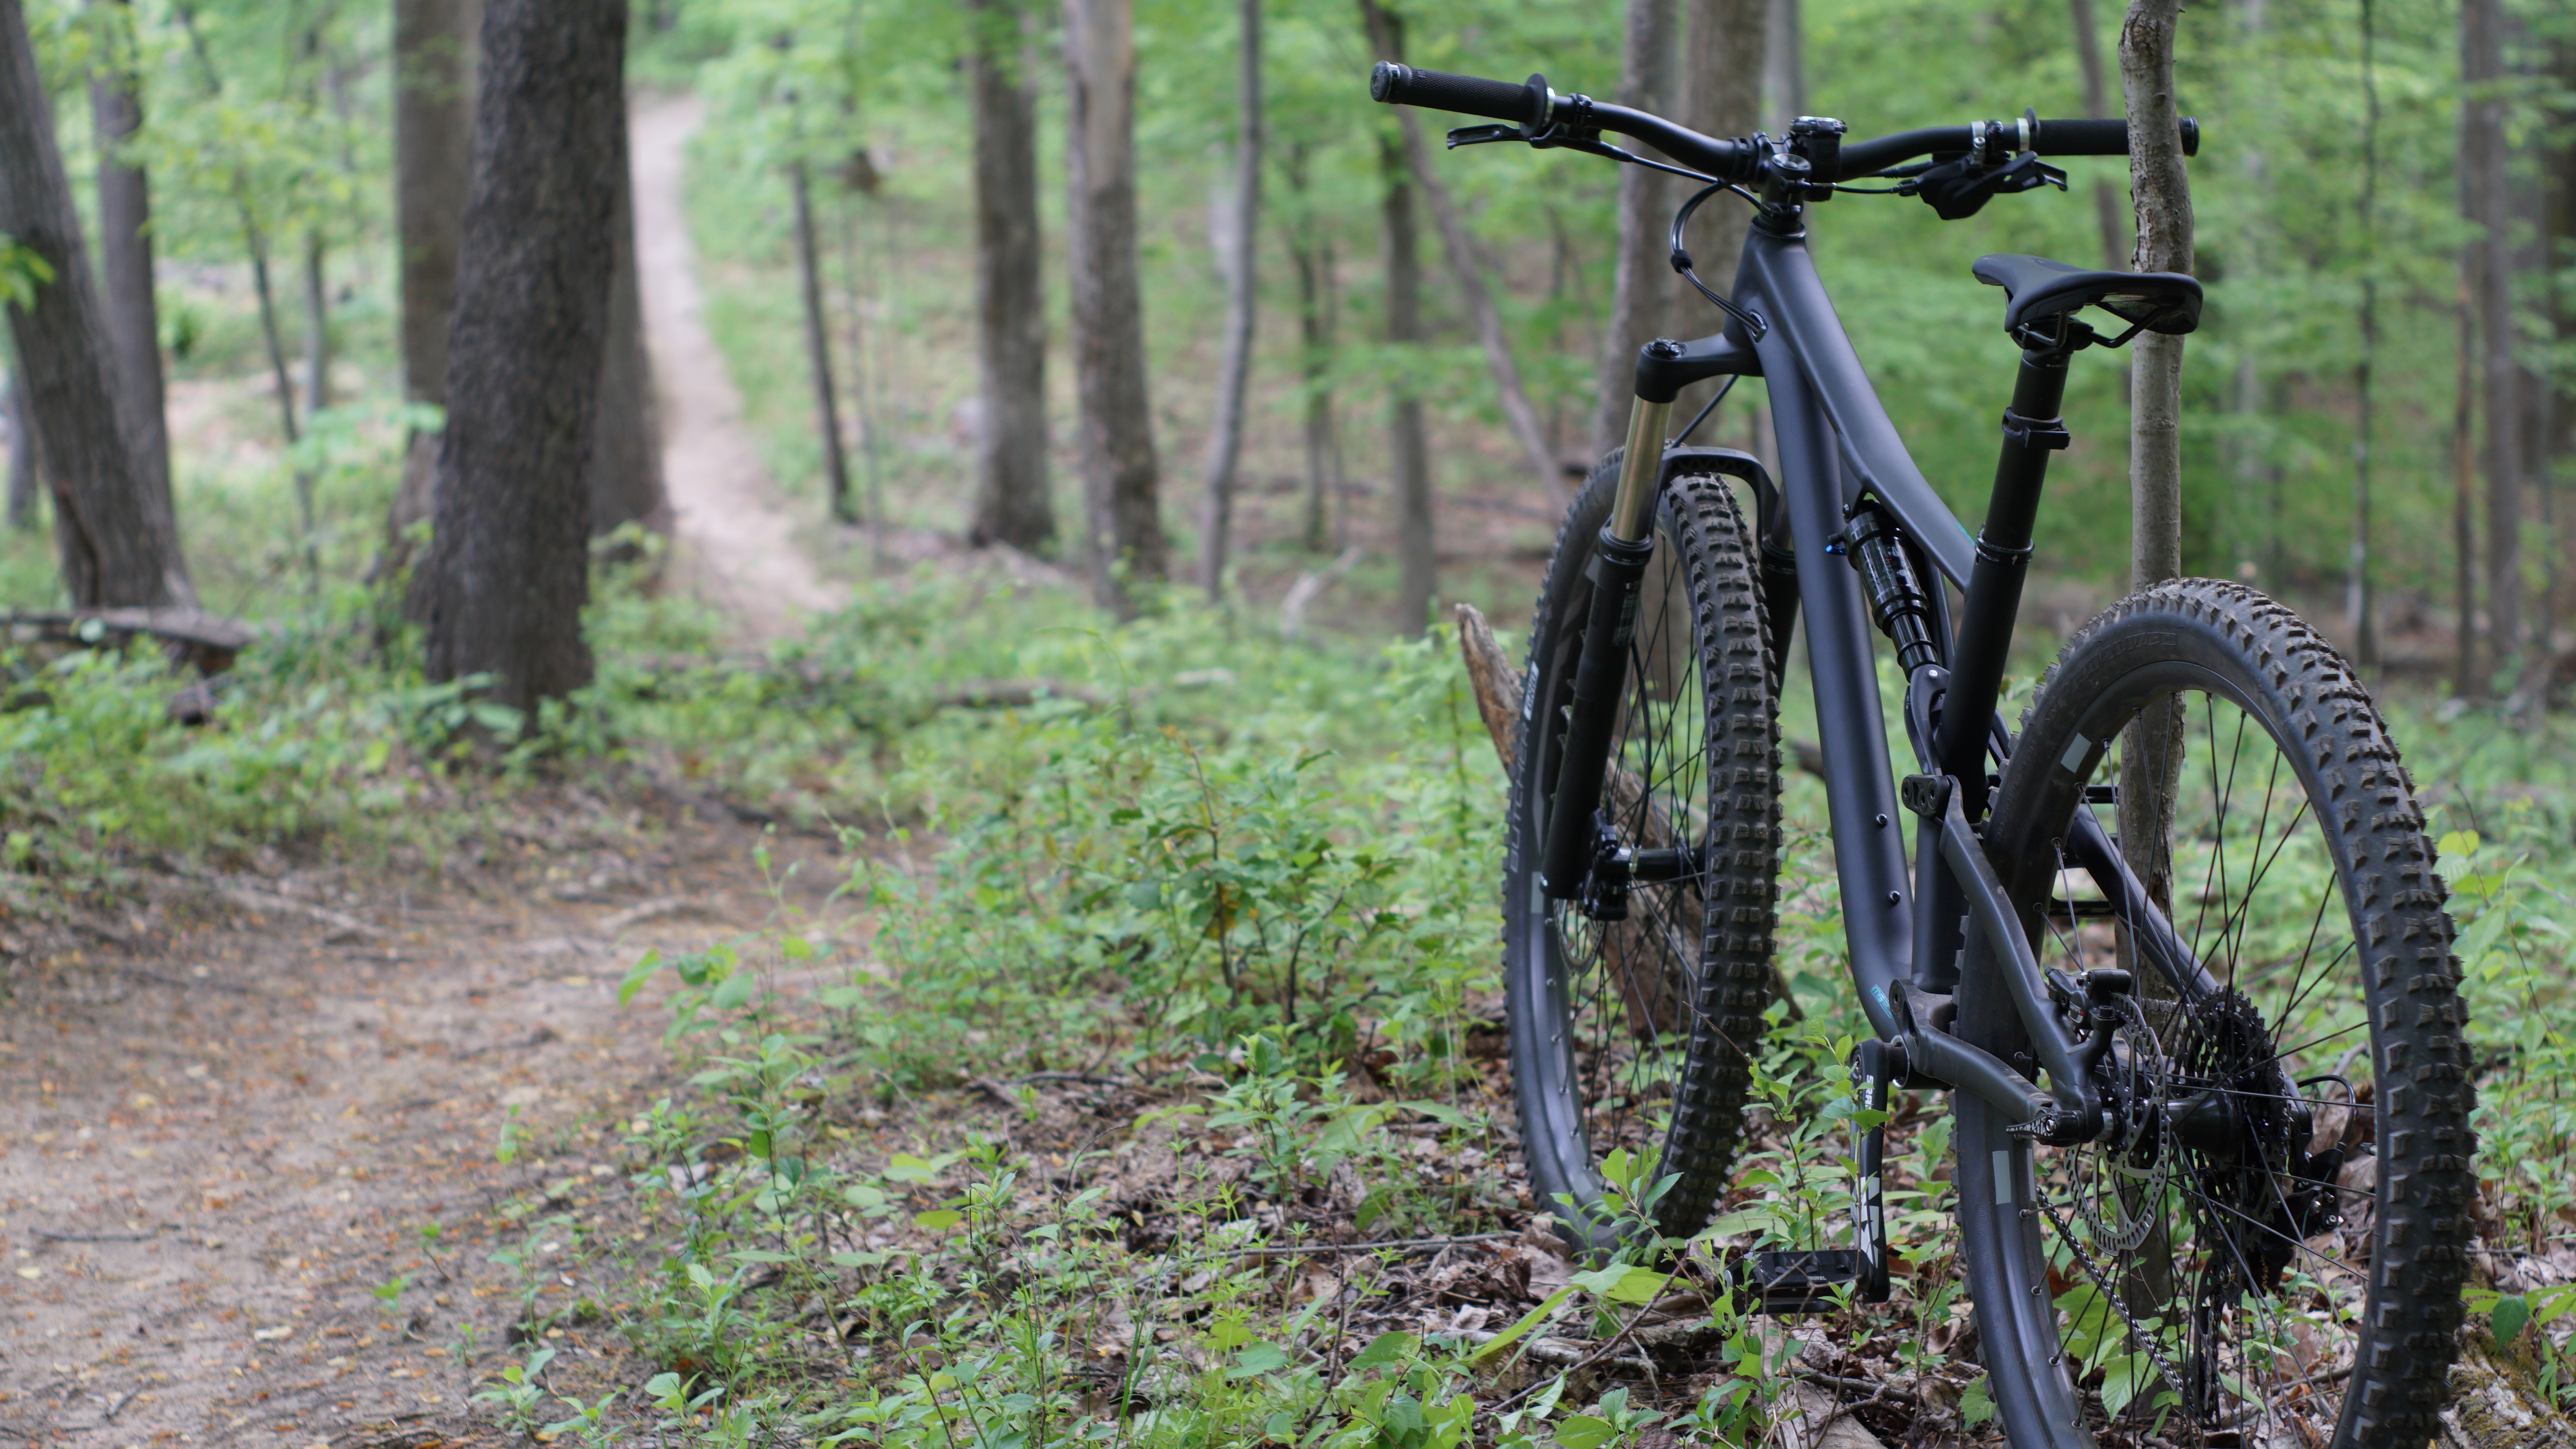
bike, mountain bike, cycling, woods, forest, trees, nature, trails, bicycle, mountain biking, road bicycle, tree, soil, trail, path, sports equipment, cycle sport, freeride, vehicle, woodland, downhill mountain biking, hybrid bicycle, enduro, bicycle frame, wheel, grass, tire, automotive tire, cyclo cross bicycle, plant